Spider-Man 2099

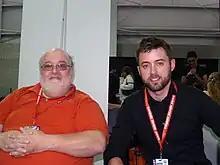
Writer Peter David and artist Will Sliney, the creative team on the 2014 series

In the 2013 "Necessary Evil" storyline in "The Superior Spider-Man", the character is stranded in the present. In July 2014 Marvel launched a second "Spider-Man 2099" series, with Peter David returning as writer, Will Sliney as artist, and Simone Bianchi illustrating the first issue's cover. The character appears in the 2014 "Spider-Verse" crossover storyline that involves different versions of Spider-Man, including Peter Parker. After 12 issues, the comic was re-launched in December 2015 as Spider-Man 2099 Volume 3. The new series ends with "Spider-Man 2099" (vol. 3) #25 (September 2017), in which Miguel O'Hara returns to 2099. The final story arc also introduces a second character using the Spider-Man 2099 identity.